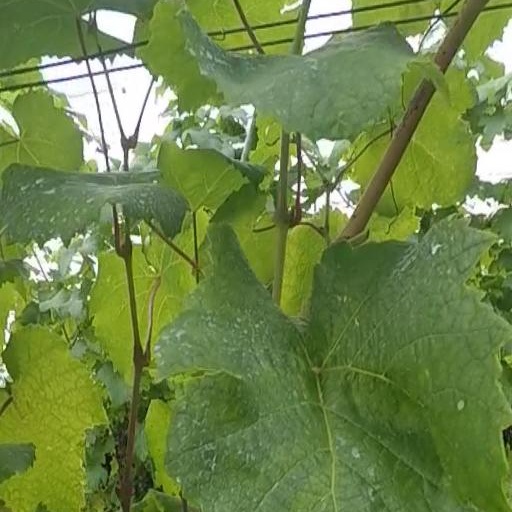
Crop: grape